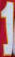
Number: 1